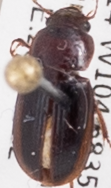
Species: Harpalus desertus
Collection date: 2022-06-22
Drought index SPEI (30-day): -0.998
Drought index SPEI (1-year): -1.466
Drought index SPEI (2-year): -1.45